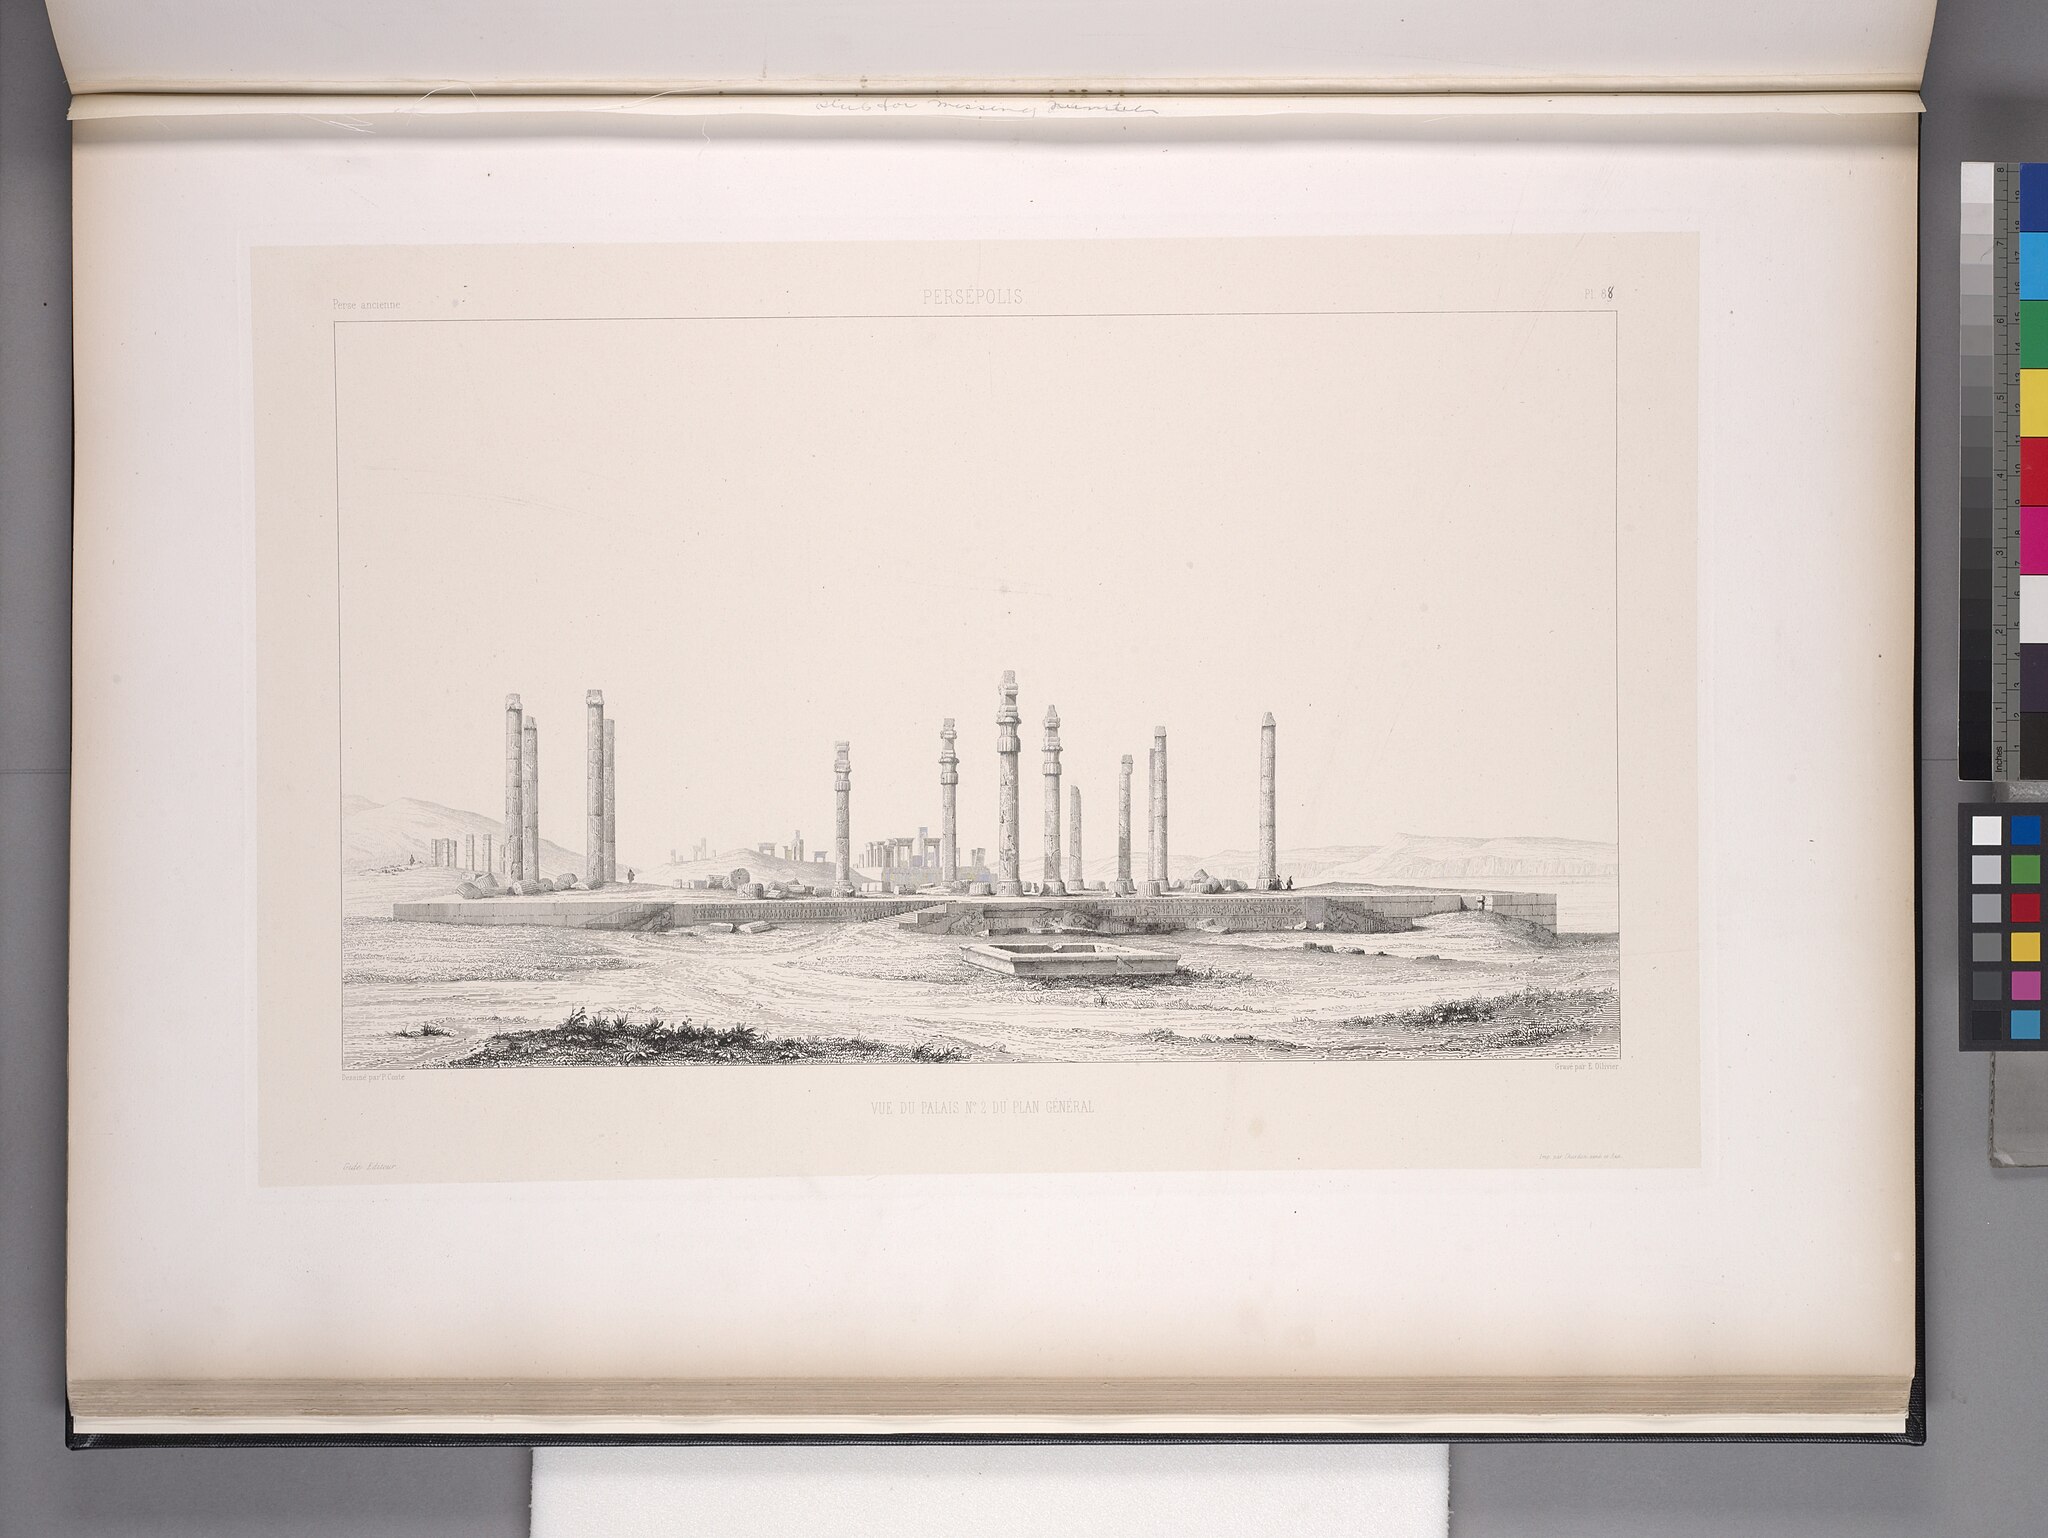
Title: Persépolis. Vue du Palais no. 2. du plan général (NYPL b12482496-1542800)
Description: * Cette planche porte par erreur 89
Date: 1851
Categories: Images uploaded by Fæ, PD-old-100-expired, PD-scan (PD-old-auto-expired), Images from the New York Public Library, CC-PD-Mark, NYPL General Research Division, Persepolis in the 19th century, Voyage en Perse, PD-old missing SDC copyright status, Illustrations of Apadana of Persepolis, Illustrations of Persepolis